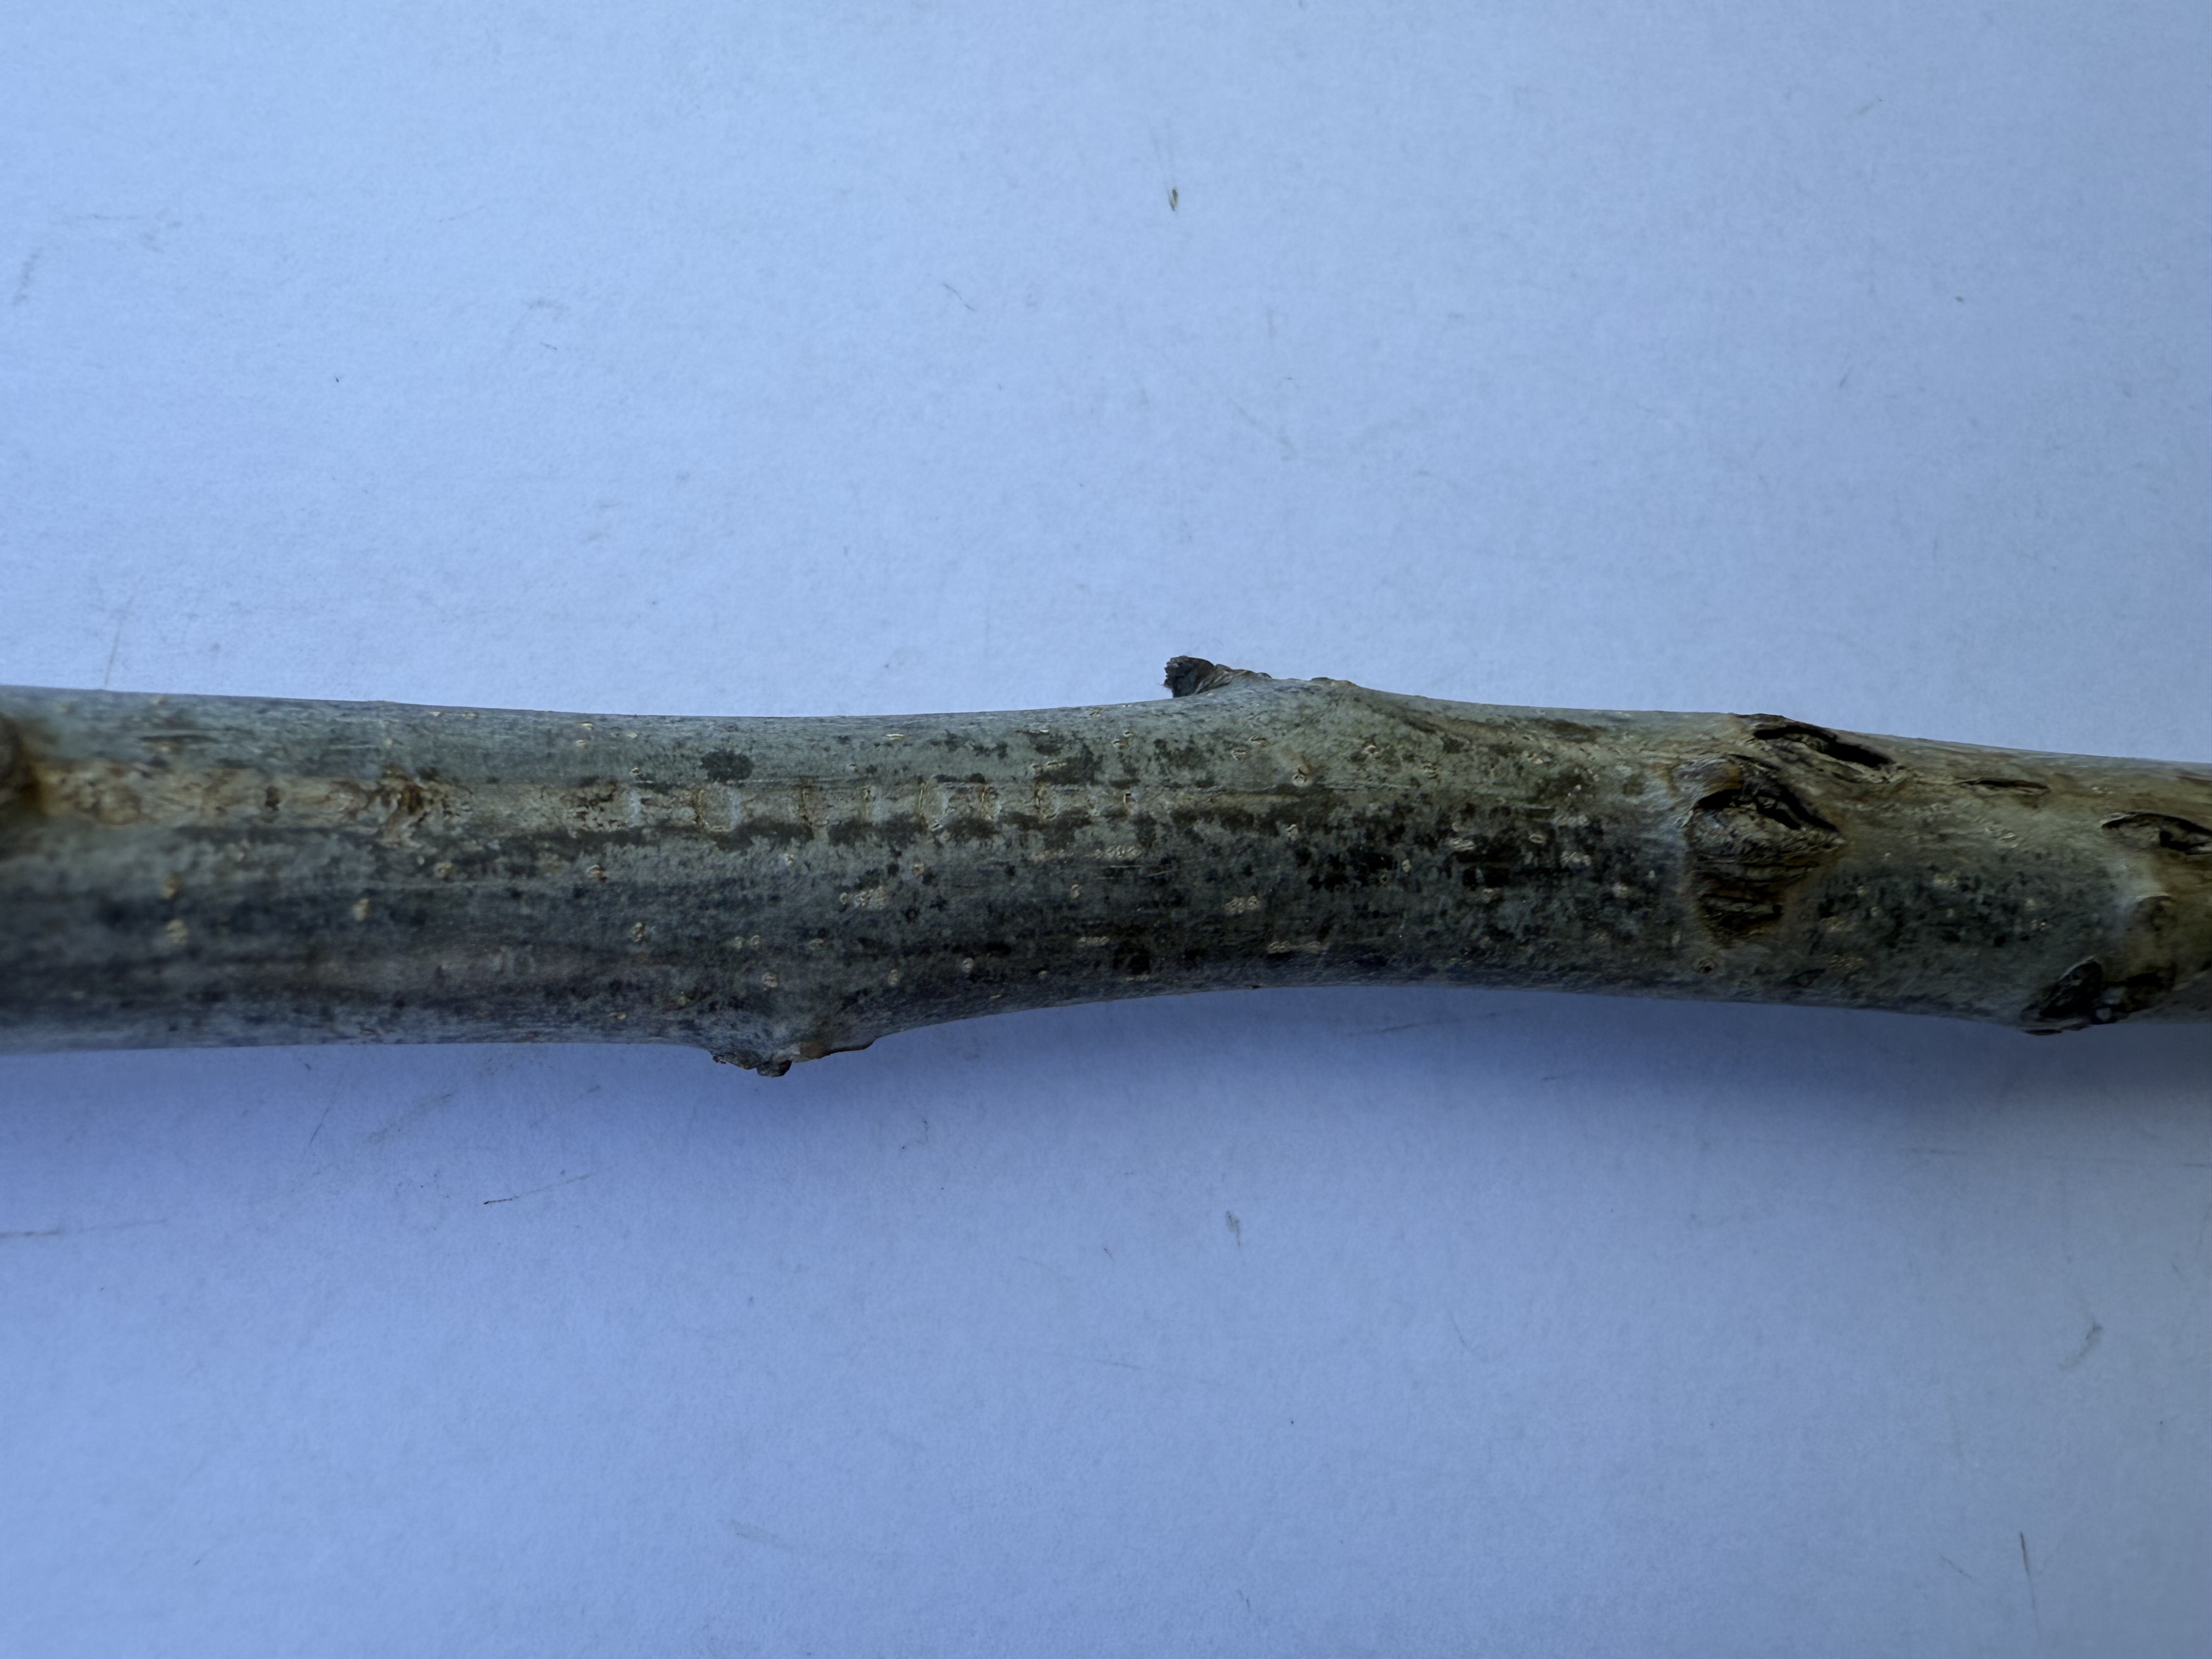
Variety: Wild Walnut